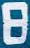
Number: 8